Gray Owl Award

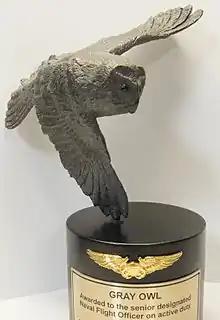
A Gray Owl Award.

The trophy takes the form of a sculpture of an owl mounted atop a mahogany base. Each recipient's name plus the date and duration of their time holding the Gray Owl are engraved on the trophy.